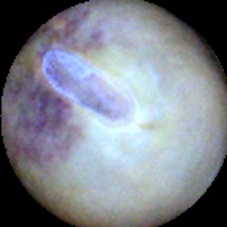
Label: Spotted